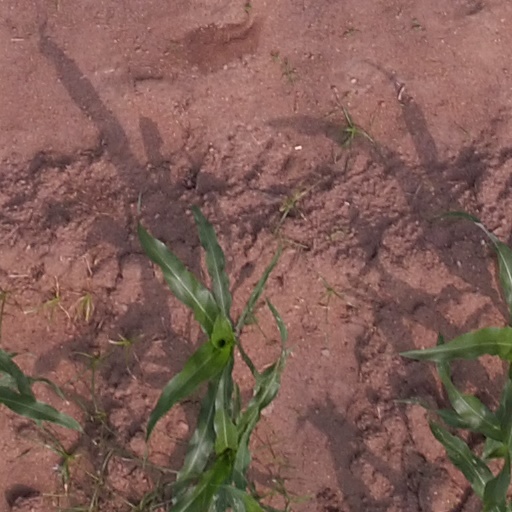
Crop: maize; corn